Akimitsu Takagi

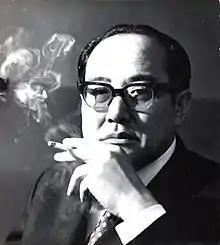
Takagi

was the pen-name of a popular Japanese crime fiction writer active during the Shōwa period of Japan. His real name was Takagi Seiichi.